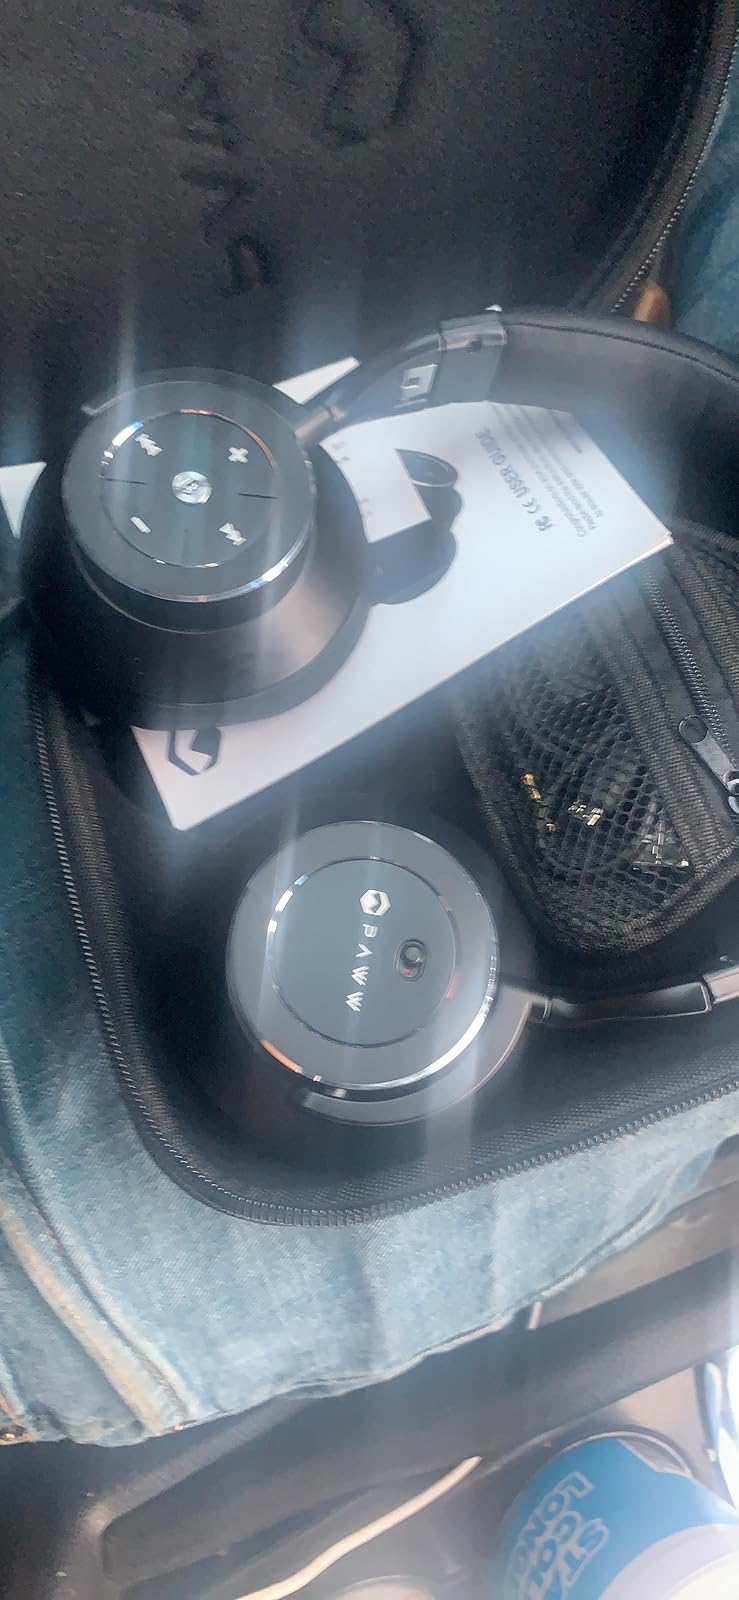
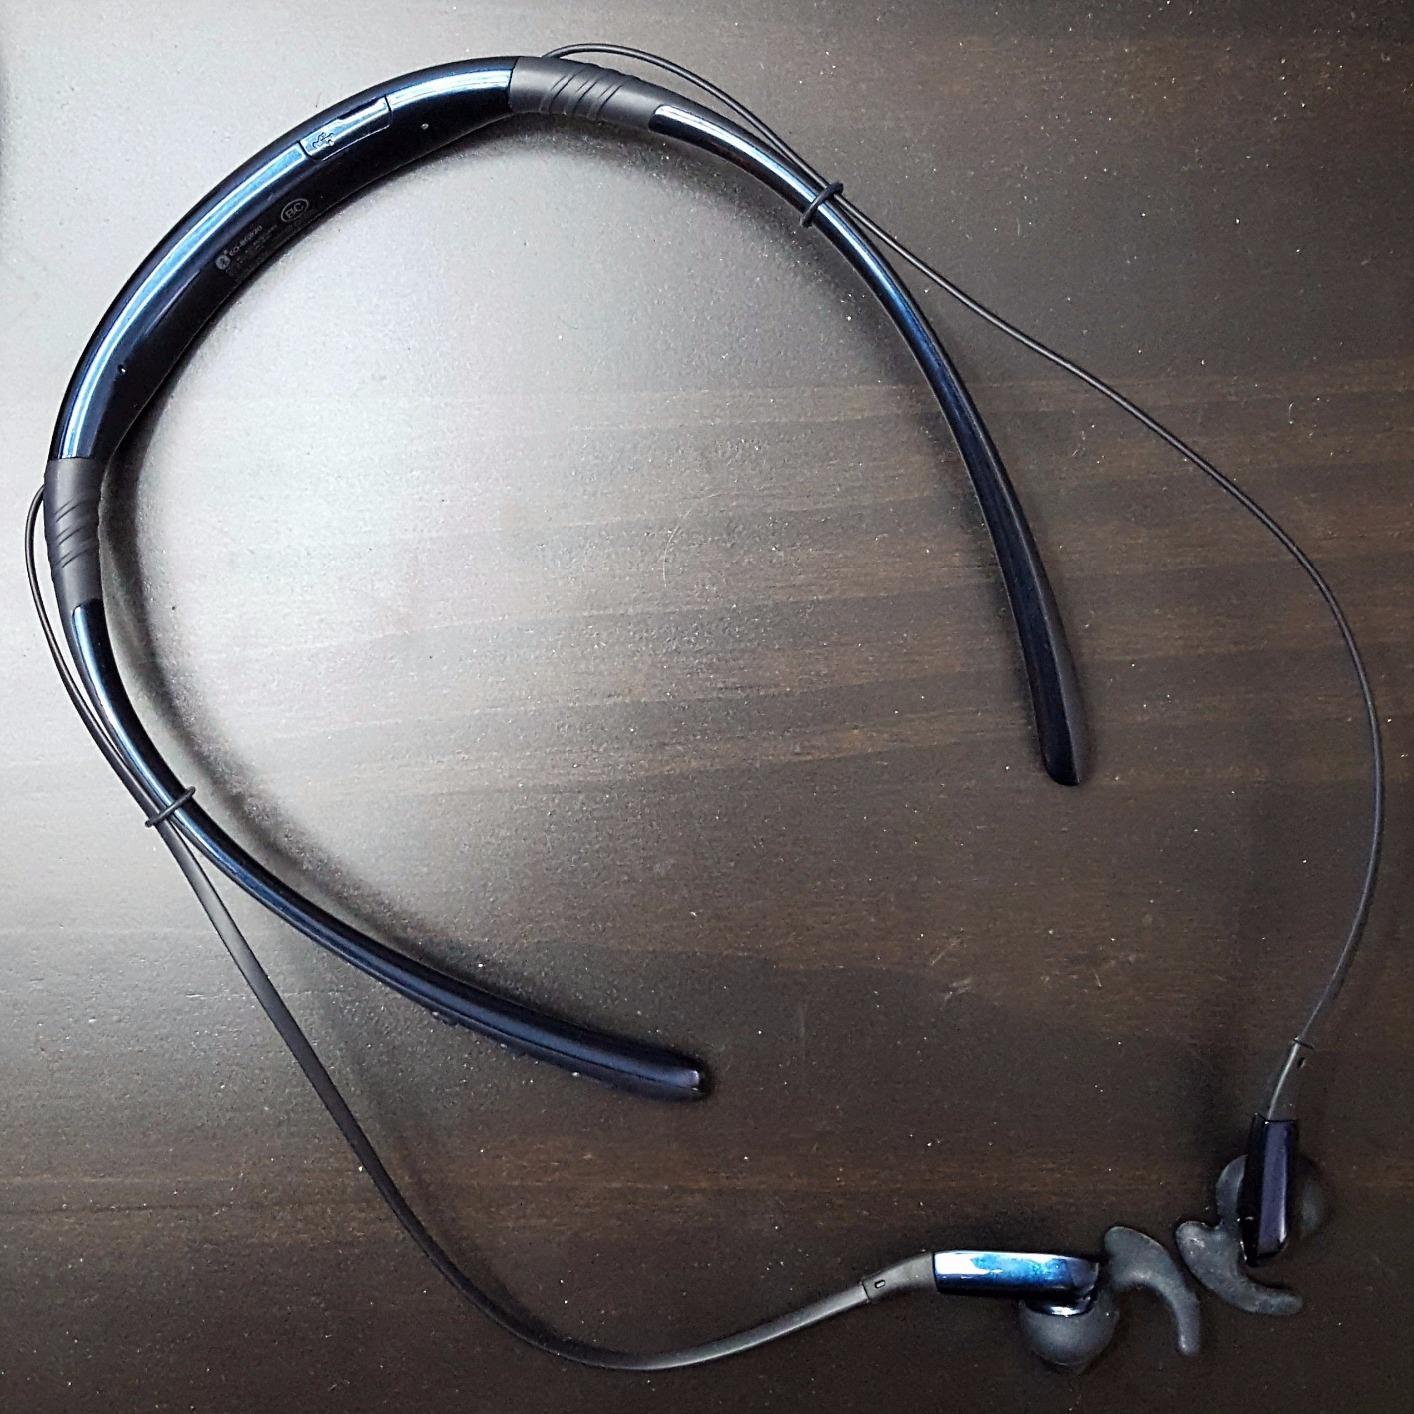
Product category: headphones
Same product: no